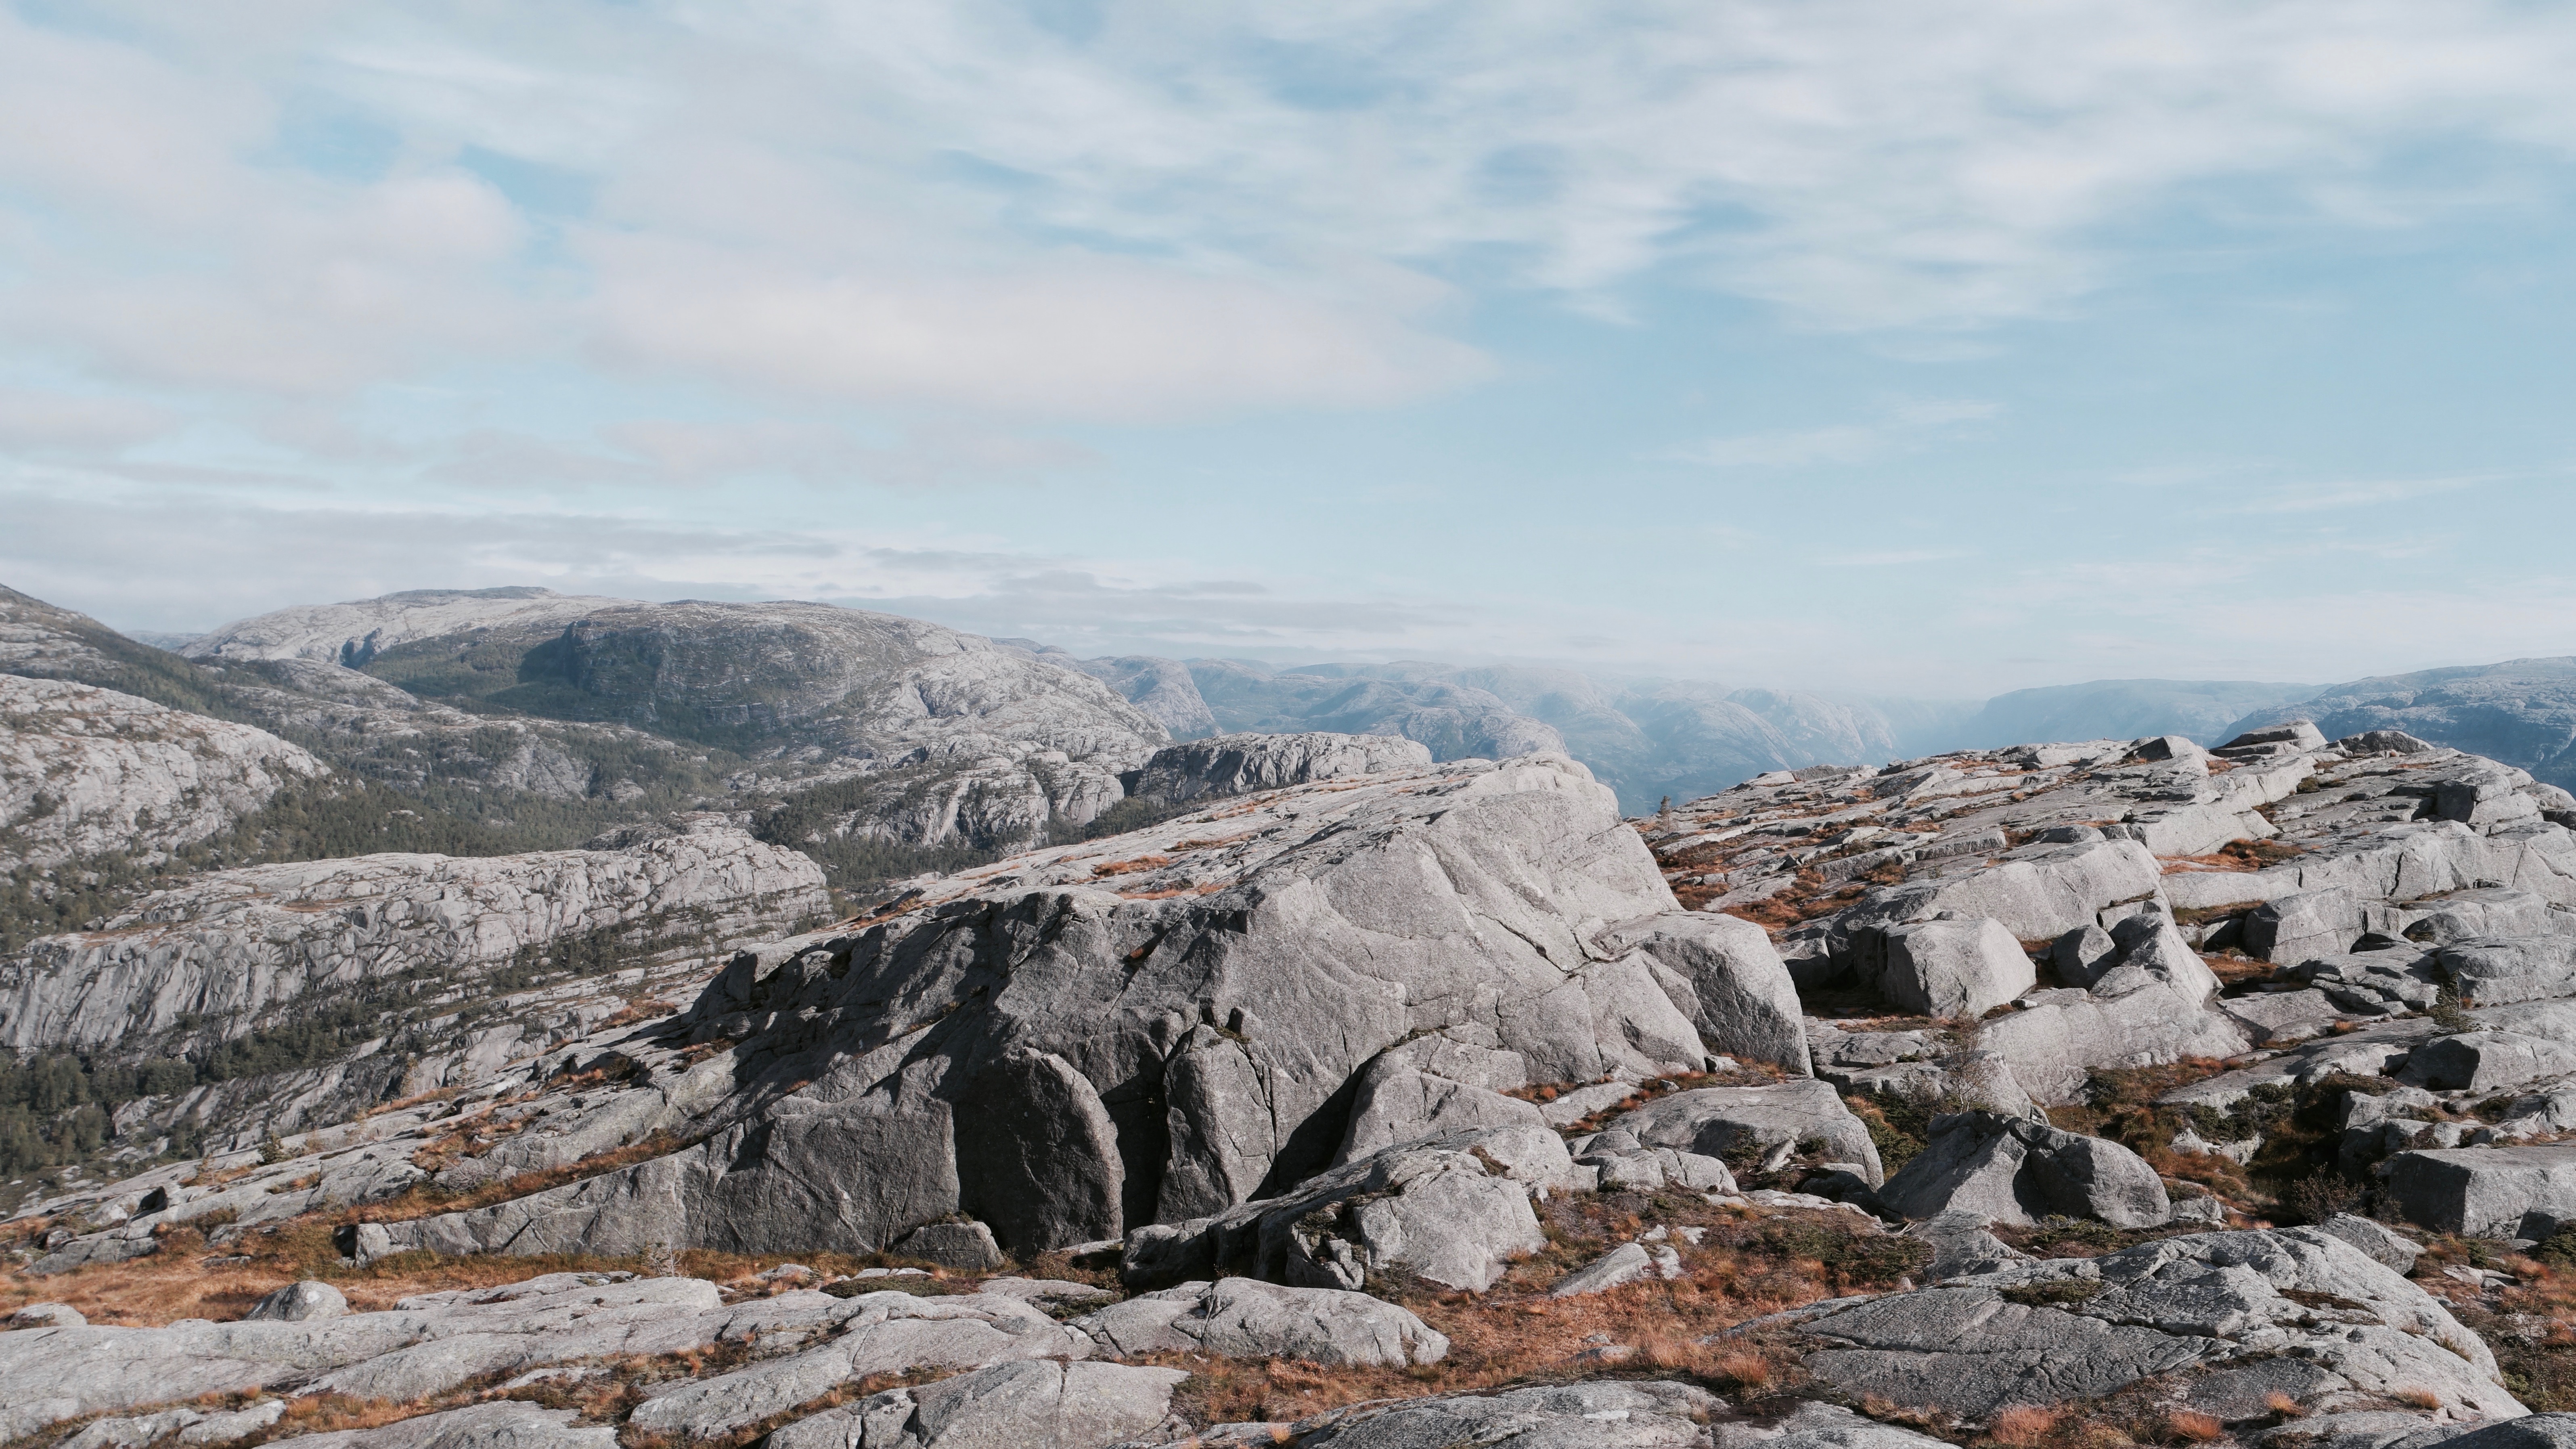
landscape, nature, rock, wilderness, walking, mountain, snow, winter, sky, adventure, valley, mountain range, foggy, scenic, ridge, summit, rocks, outdoors, stones, geology, alps, badlands, plateau, cirque, moraine, landform, mountain pass, geographical feature, mountainous landforms, geological phenomenon